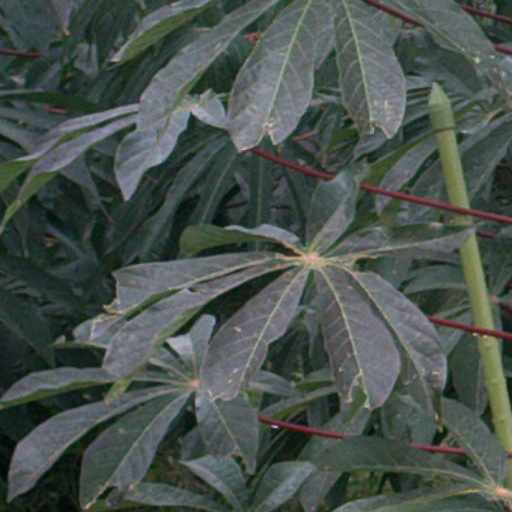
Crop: cassava